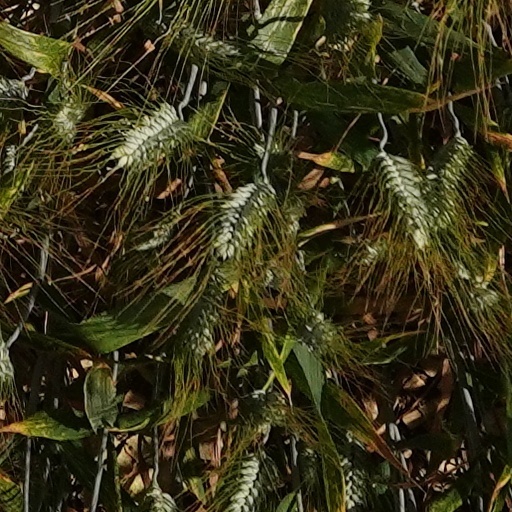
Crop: wheat